Embroidery Machine Museum, Plauen

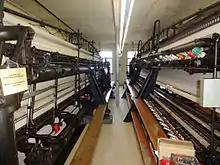
Shuttle embroidery machines

The permanent exhibition demonstrates the working processes and the conditions under which this historic embroidery operated. The running and maintenance of the machines, the various techniques employed, the type of embroidery goods produced, and the emergence of the world-famous Plauen lace (as a form of Chemical lace) are fully explained while touring this museum. The museum staff will discuss the role of the "Vogtländische Maschinen Fabrik (VOMAG)" which manufactured embroidery machines in Plauen from 1881 to approx. 1938. They will explain how this factory developed technical innovations for the embroidery industry under the directorship of Robert Zahn, at the time.